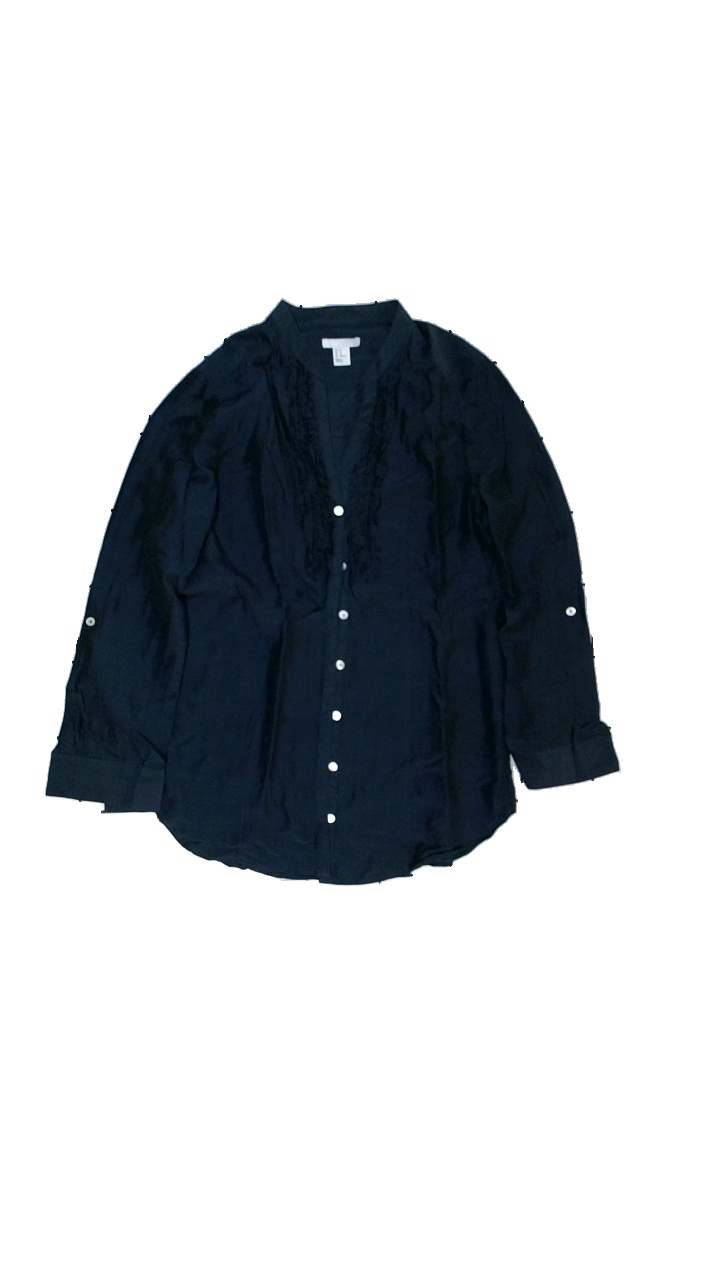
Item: Blouse (Ladies)
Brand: H&m
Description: blus med volang
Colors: Blue
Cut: V-collar
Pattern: Other
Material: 25% siden 75% bomull
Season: All
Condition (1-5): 4
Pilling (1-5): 5
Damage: band saknas
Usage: Reuse
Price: <50